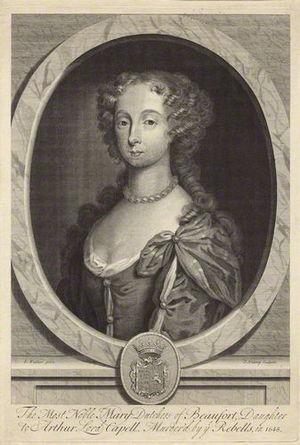
Mary Somerset, Duchess of Beaufort, aussi connue sous son nom de femme mariée Mary Seymour, Lady Beauchamp et son nom de fille Mary Capell, était une noble anglaise, jardinière et botaniste.